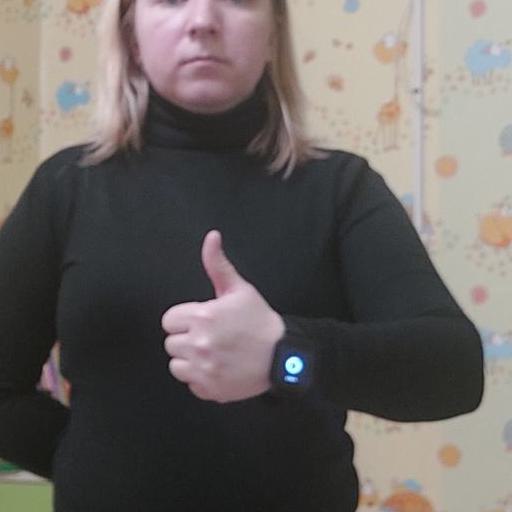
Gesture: like